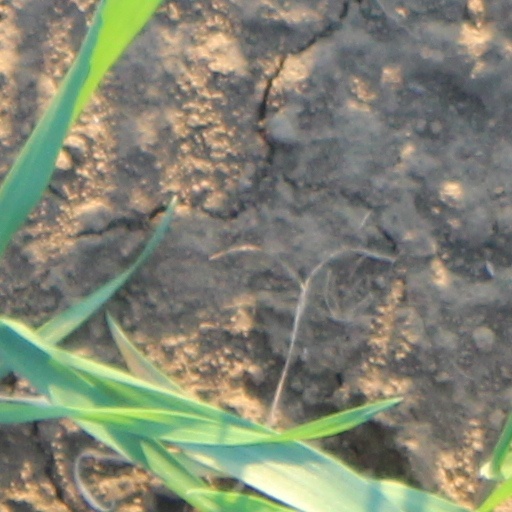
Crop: wheat